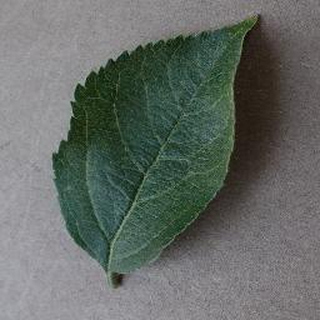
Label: healthy_apple